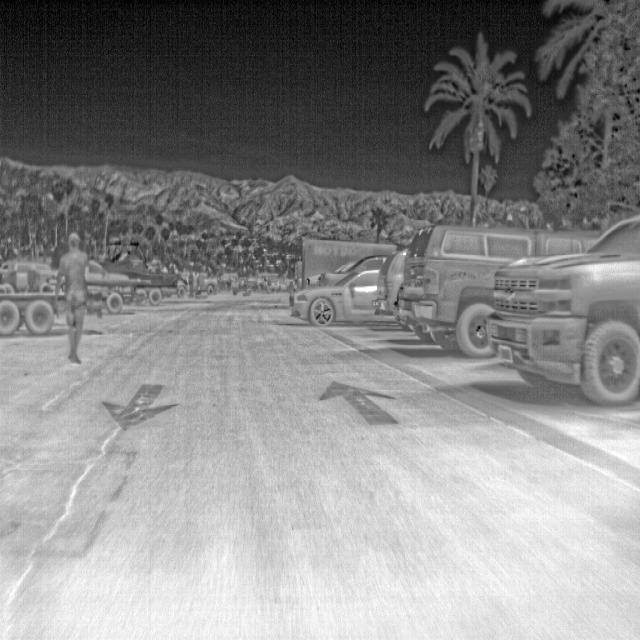
Detected objects:
label: person